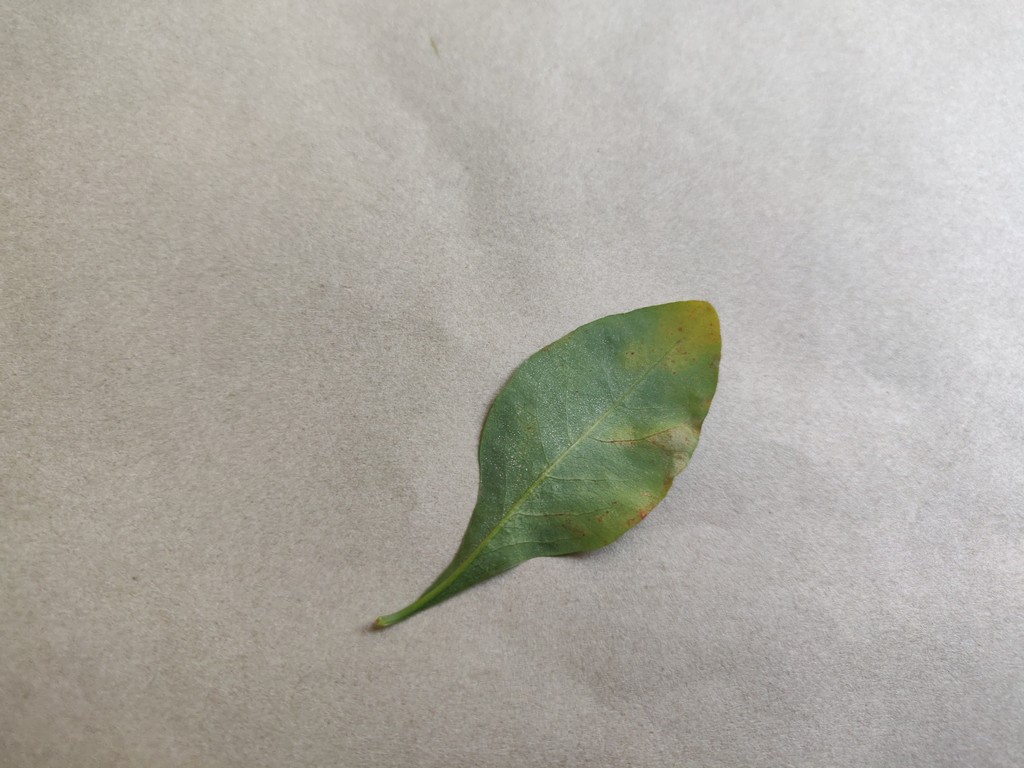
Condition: Unhealthy
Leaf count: single
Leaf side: back